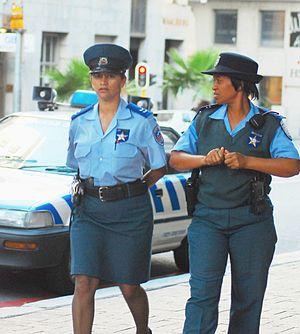
La criminalité en Afrique du Sud est un problème important, avec un taux de meurtres, attaques à main armée, viols et autres crimes supérieur à la majorité des autres pays dans le monde. Le sujet est devenu un débat politique majeur dans l'Afrique du Sud post-apartheid. Le taux d'assassinats en Afrique du Sud a augmenté régulièrement au cours des dernières années.